Gratzen Mountains

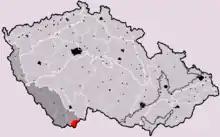
The Gratzen Mountains on the Czech side of the border

The Gratzen Mountains ( or, more rarely, "Gratzener Gebirge") are part of the Bohemian Massif and run along either side of the border between the Czech Republic and the Austrian states of Upper and Lower Austria.